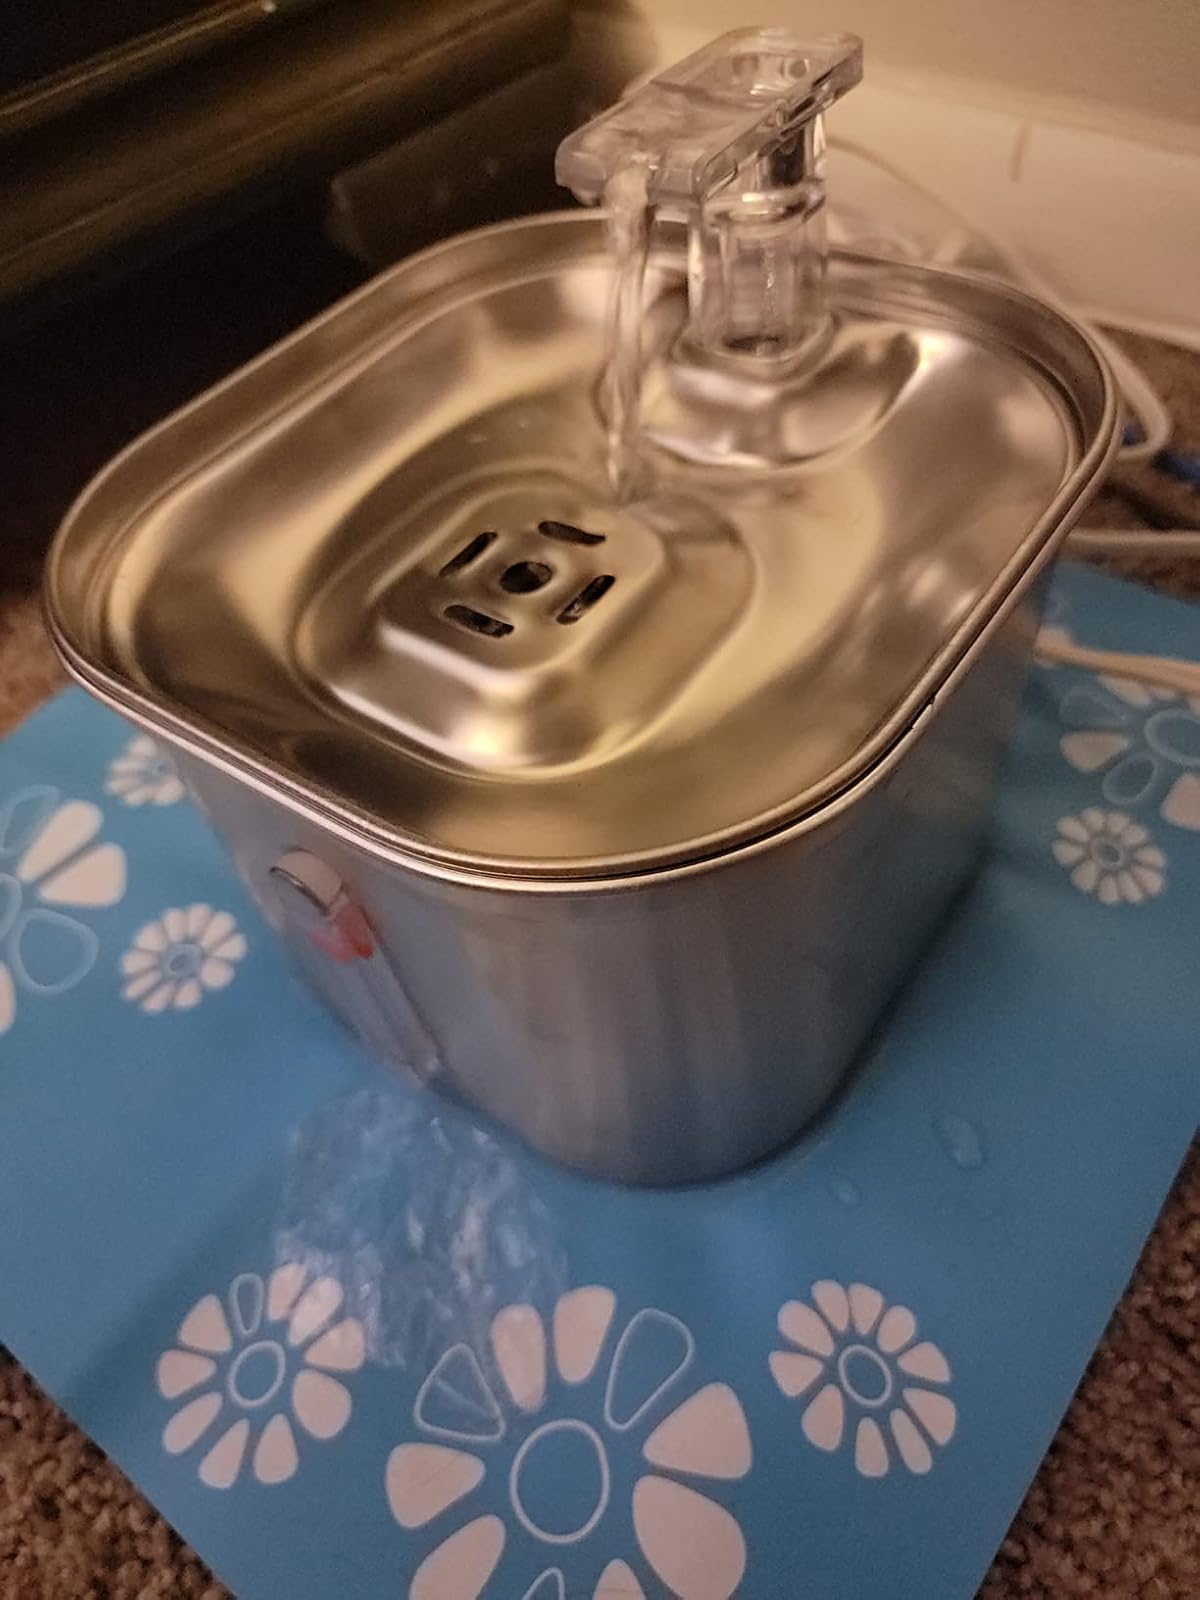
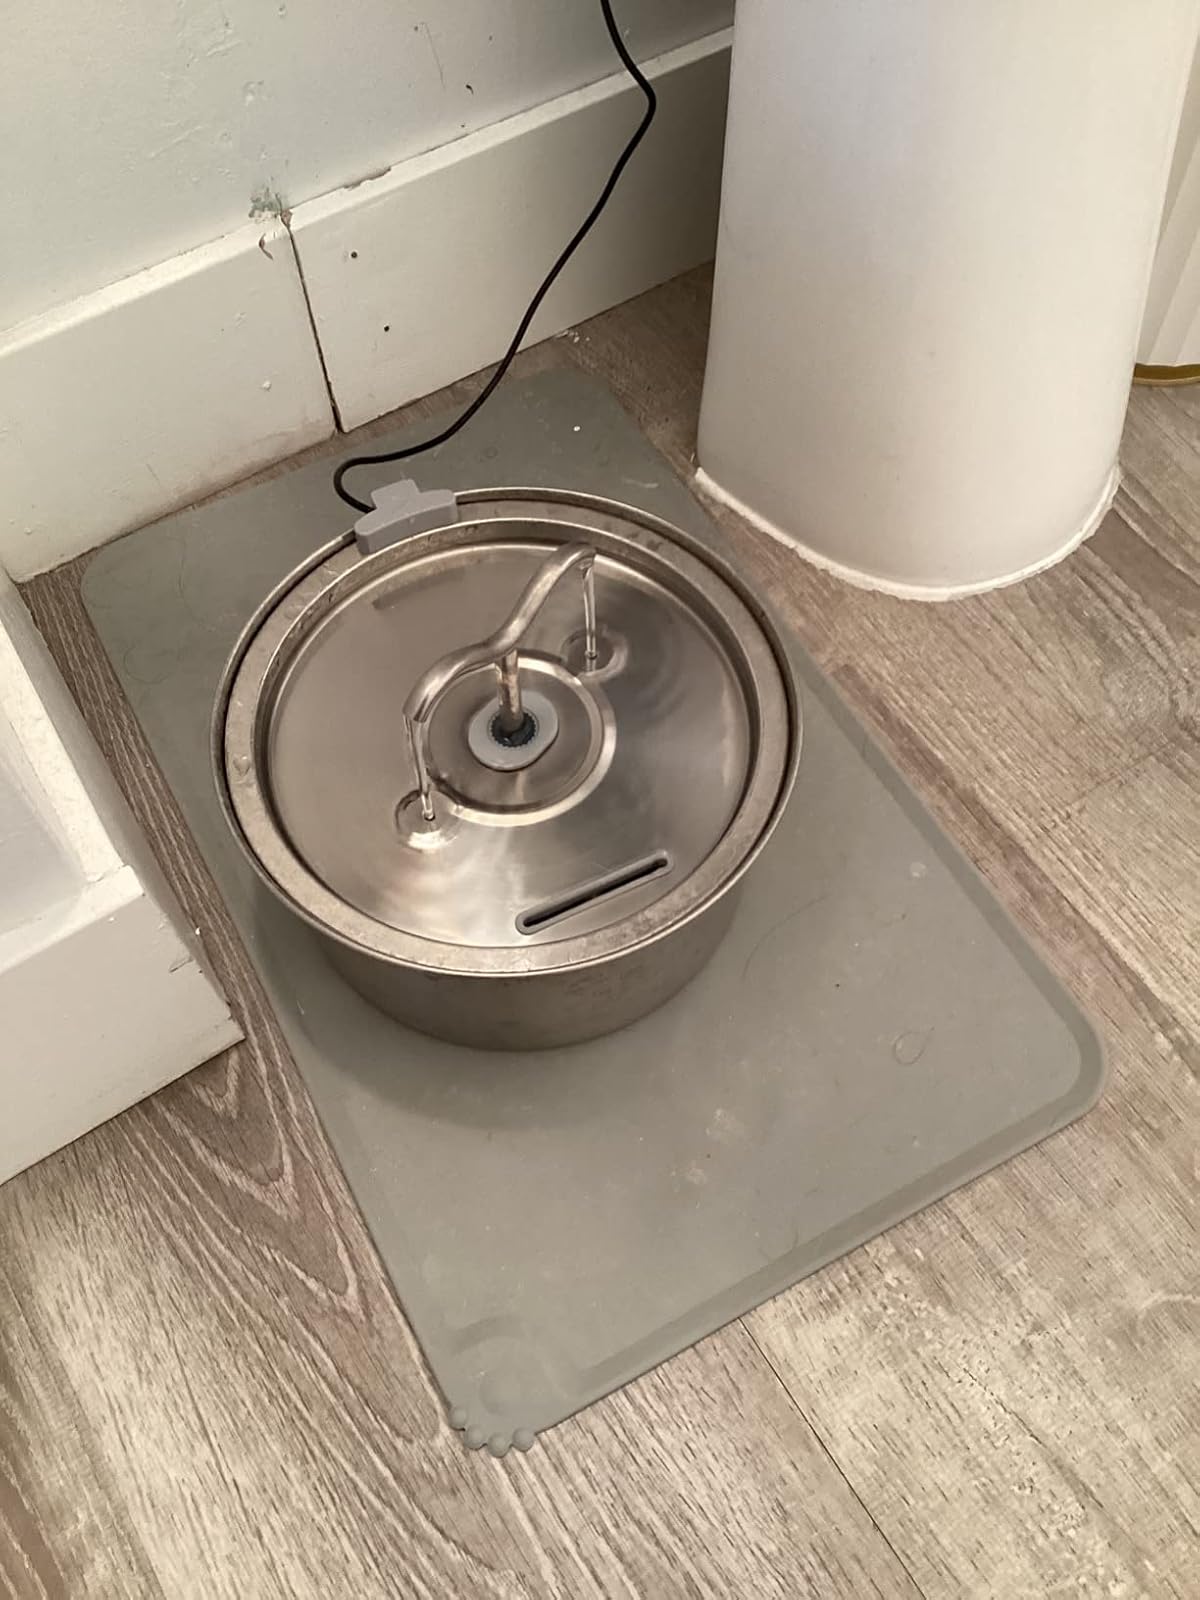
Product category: items_bowl
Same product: no